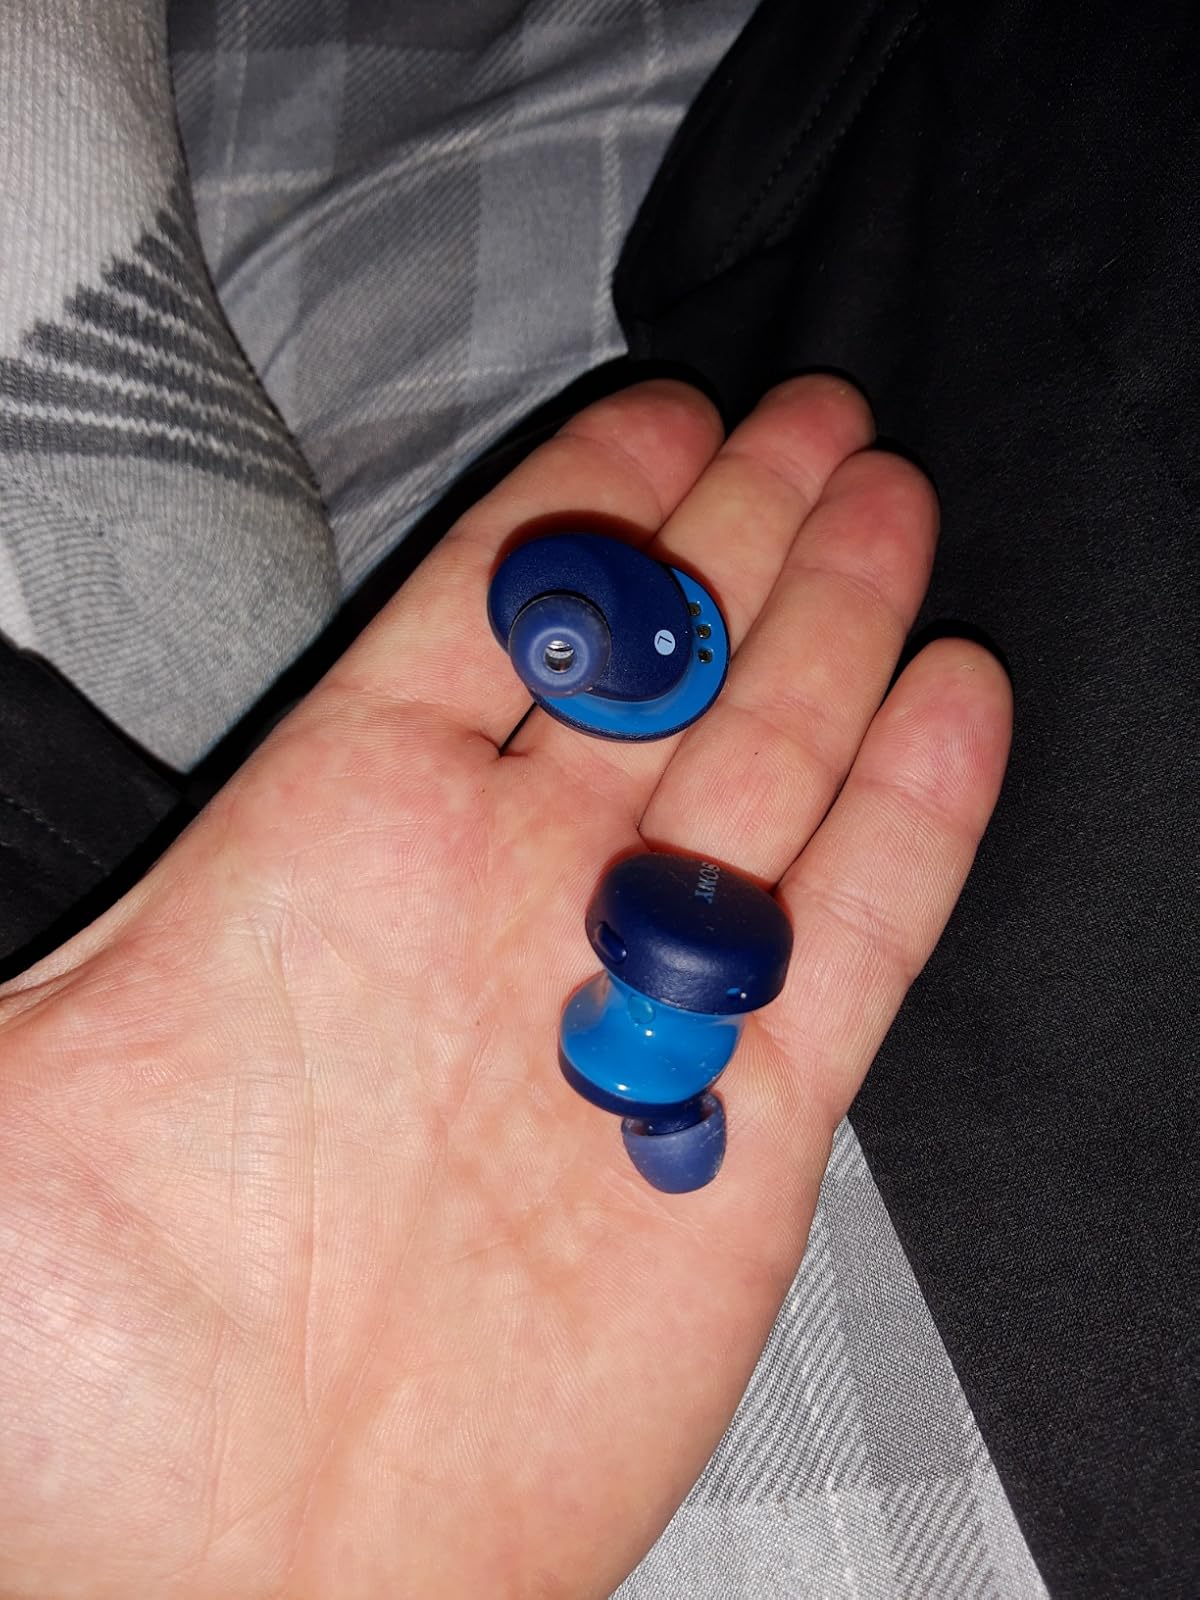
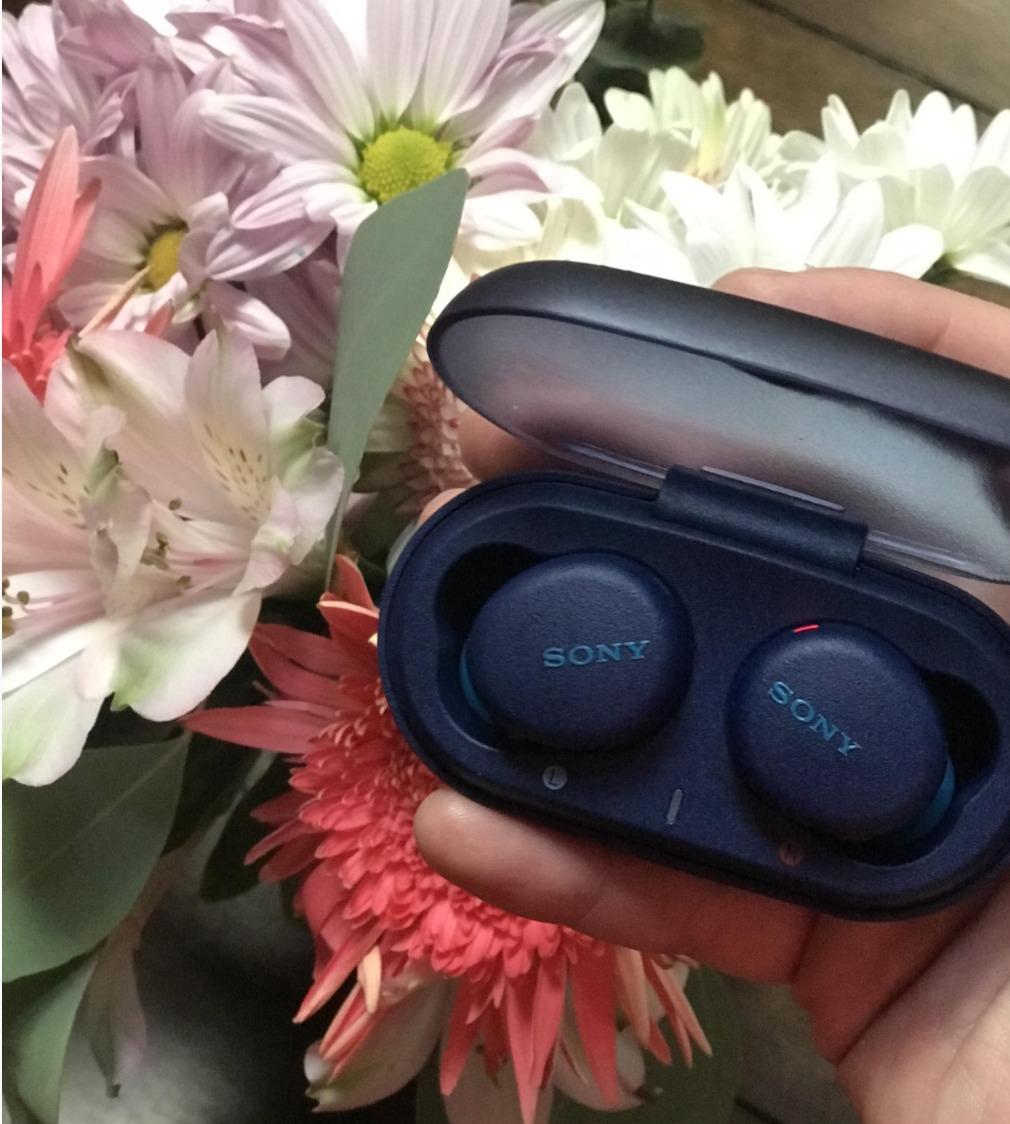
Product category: earbuds
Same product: yes